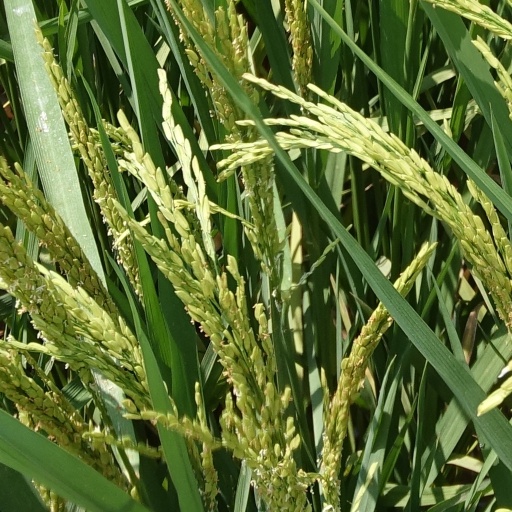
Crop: rice